Mercedes-Benz in motorsport

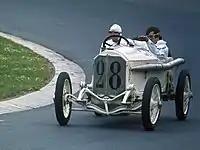
1914 Daimler-Motoren-Gesellschaft "Mercedes 35 hp" racing car in a 1977 demonstration

The two companies which were merged to form the "Mercedes-Benz" brand in 1926 had both already enjoyed success in the new sport of motor racing throughout their separate histories. A single Benz competed in the world's first motor race, the 1894 Paris–Rouen, where Émile Roger finished 14th in 10 hours 1 minute. In spring 1888, Roger was granted the sole agency rights for Benz vehicles and engines in France. Roger was not only a high-performing sales partner for Carl Benz, selling vehicles from Germany with great success; this step also marked the beginning of foreign sales for Benz. The Mercedes Simplex of 1902, built by DMG, was Mercedes' first purpose-built race car—much lower than their usual designs—which were similar to horse carriages; that model dominated racing for years. In 1914, just before the beginning of the First World War, the DMG "Mercedes 35 hp" won the French Grand Prix, finishing 1–2–3.